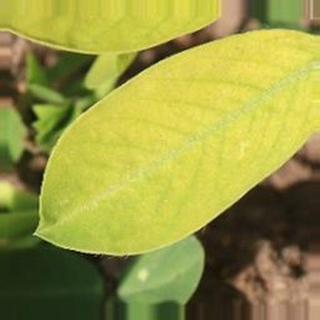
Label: groundnut_nutrition_deficiency